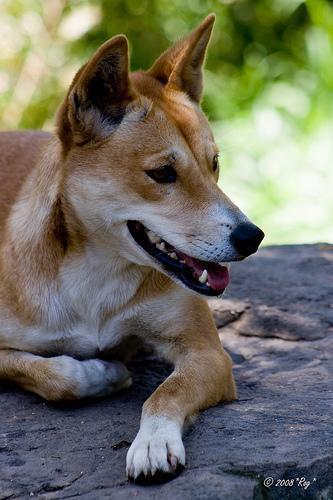
dingo